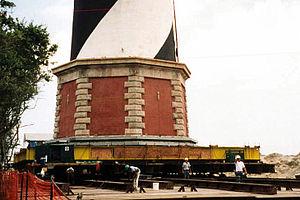
Le phare du cap Hatteras est un aide à la navigation situé aux États-Unis sur le cap Hatteras, près du village de Buxton. Ce cap fait partie des Outer Banks, une série d’îles sur un banc de sable à l'extrémité est de la Caroline du Nord à l'intérieur du parc national Cape Hatteras National Seashore. Il s'agit du phare le plus haut des États-Unis selon le National Park Service et le 23ᵉ mondialement.